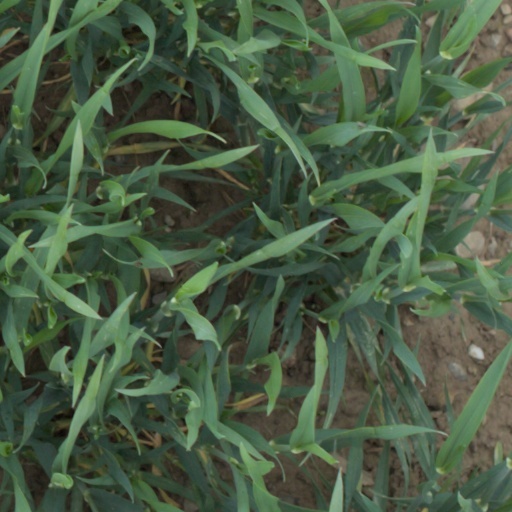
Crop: wheat